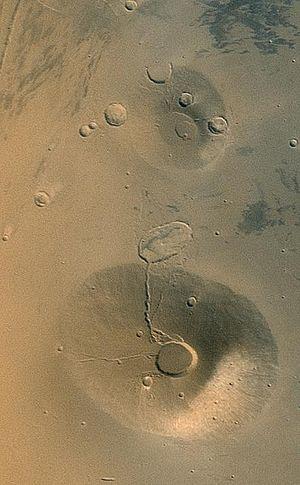
Mars Global Surveyor, également désignée par son sigle MGS, est une mission spatiale développée par le centre JPL de la NASA qui a étudié de 1997 à 2006 l'atmosphère et la surface de la planète Mars en circulant sur une orbite héliosynchrone autour de celle-ci. La sonde spatiale devait répondre aux nombreuses interrogations soulevées par les données collectées dans le cadre du programme Viking lancé 20 ans auparavant portant sur l'histoire de la planète, la structure de sa surface et de son atmosphère ainsi que sur les processus dynamiques encore à l’œuvre.
Uranius Tholus est un volcan situé sur la planète Mars par 26,1° N et 262,3° E, dans le quadrangle de Tharsis. Il s'agirait du plus ancien volcan du renflement de Tharsis.
Ceraunius Tholus est un volcan situé sur la planète Mars par 24° N et 262,6° E, dans le quadrangle de Tharsis.